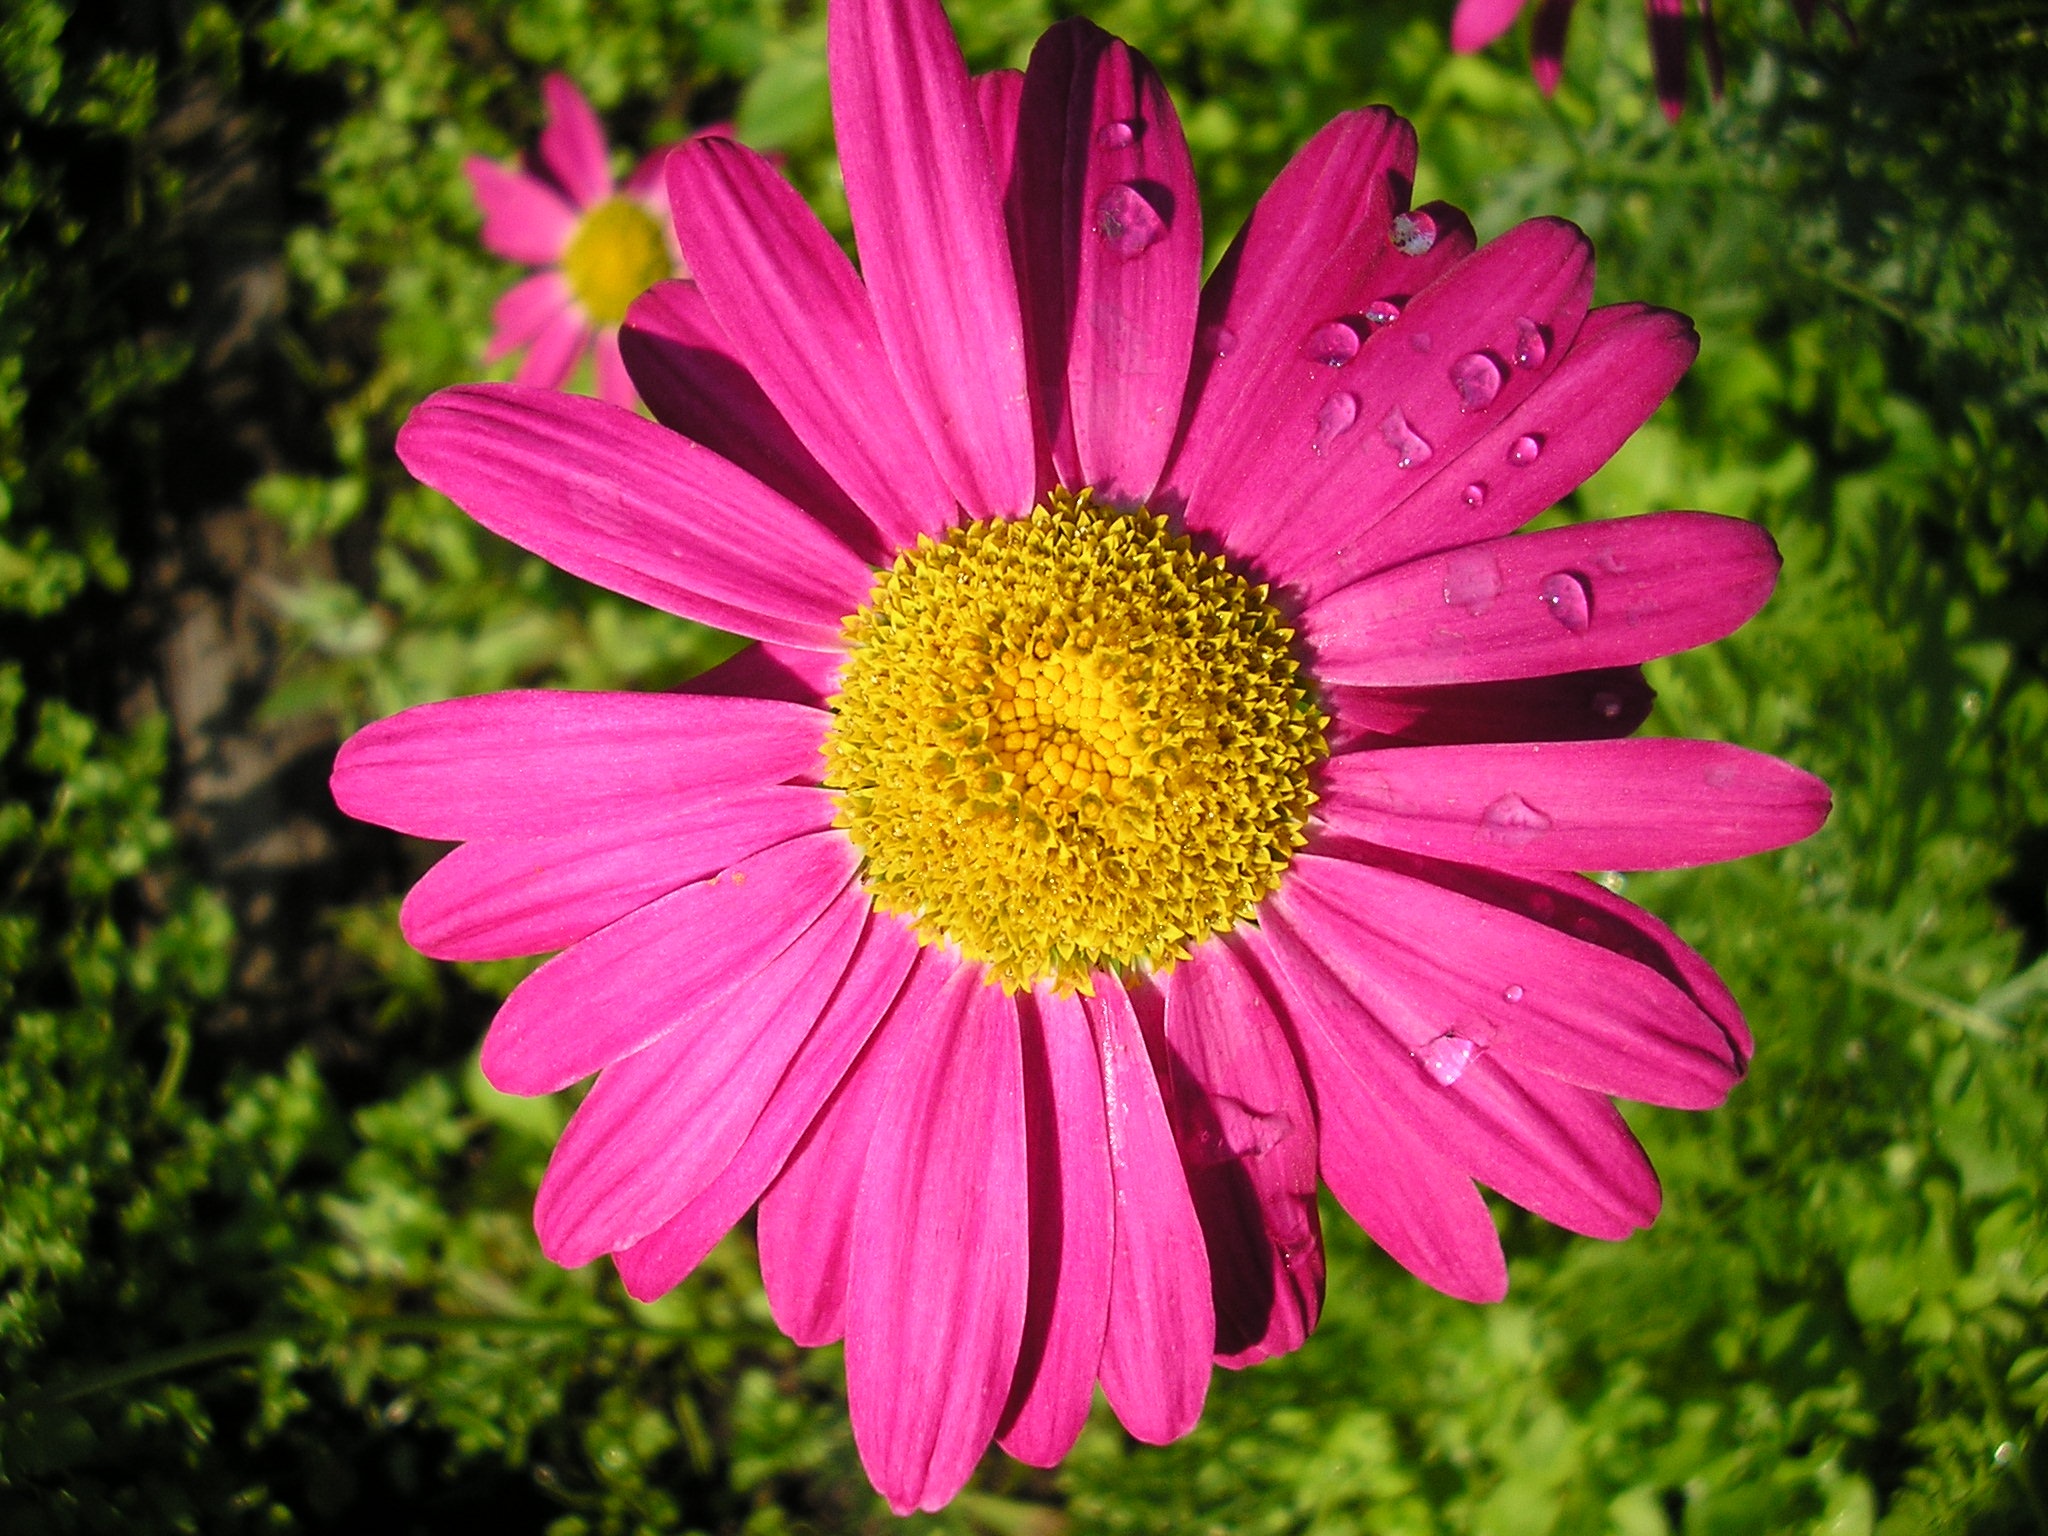
plant, flower, petal, summer, daisy, macro, botany, pink, flora, wildflower, bright, joy, drops of water, macro photography, flowering plant, daisy family, annual plant, land plant, marguerite daisy, garden cosmos